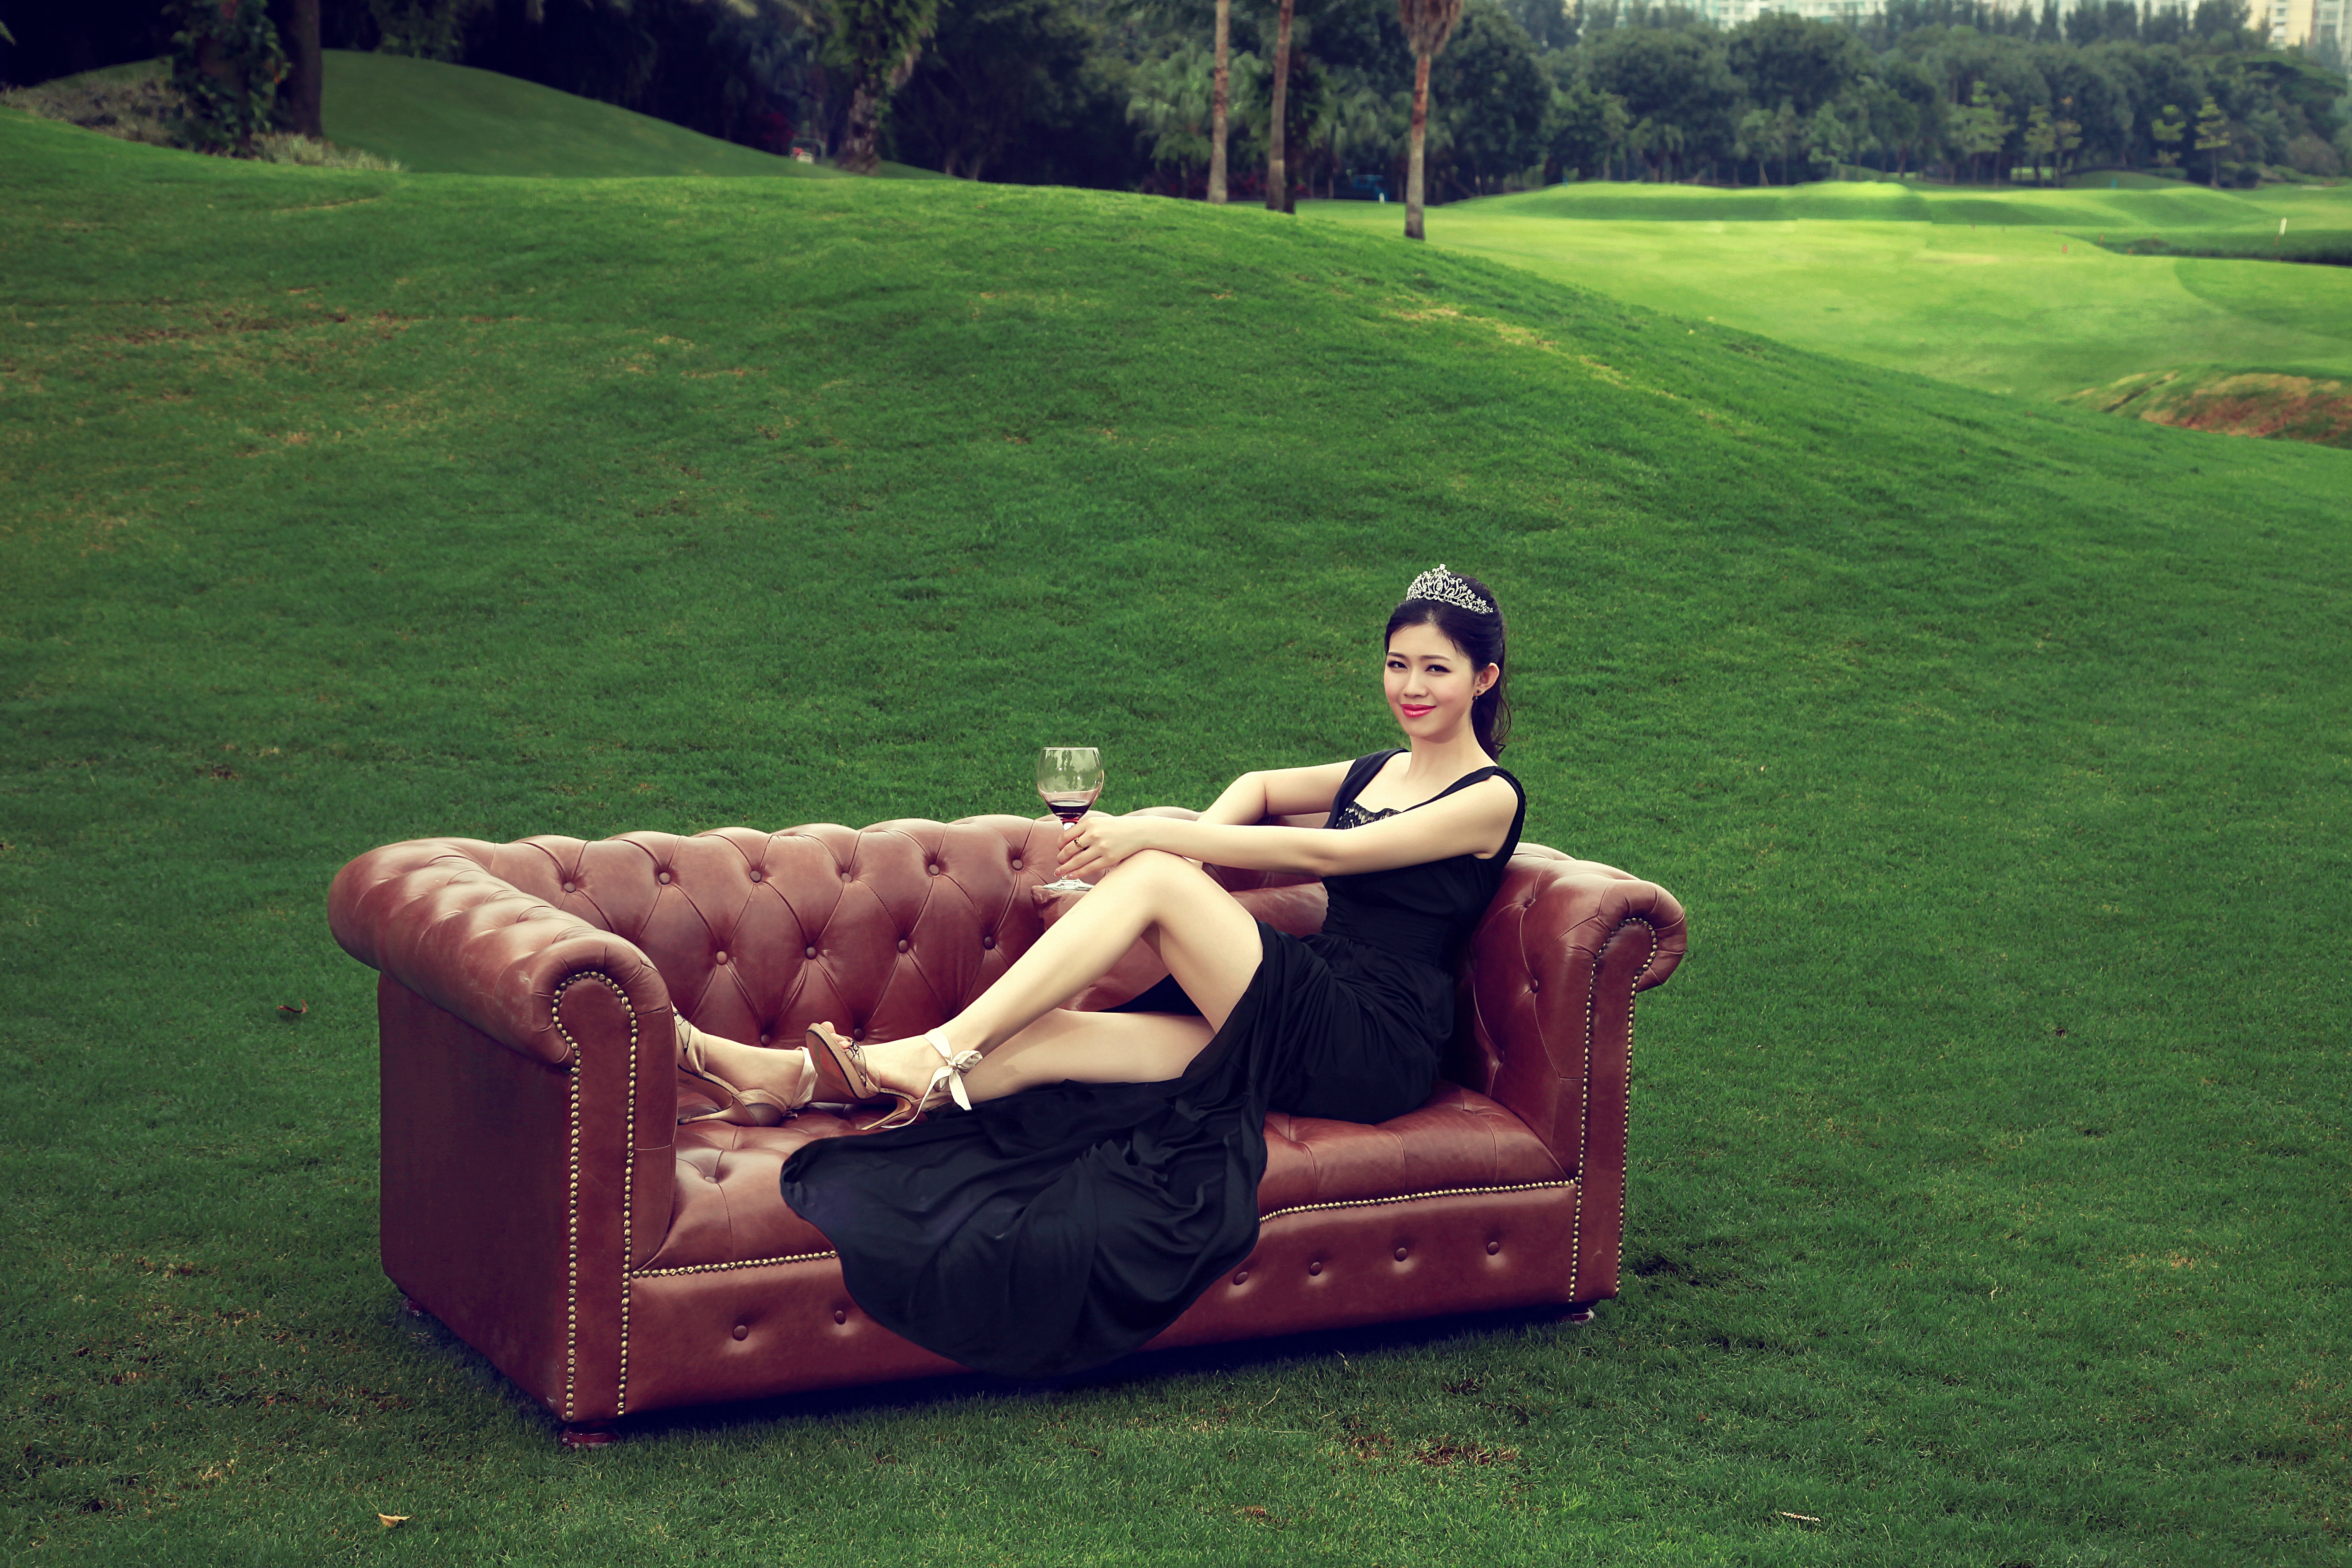
grass, wine, lawn, green, sitting, furniture, leisure, sofa, golf, beauty, sexy, court, elegant, screenshot, temperament, human positions, miss universe